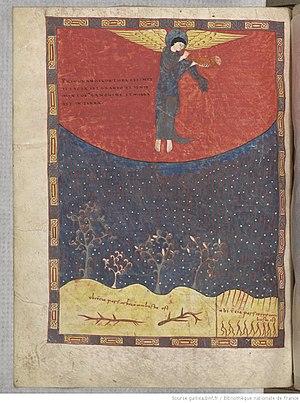
Eluminure Apocalypse de Saint Sever. Folio 137v of the Apocalypse of St. Sever (St. Sever Beatus), The rain of fire and blood
Le Beatus de Saint-Sever dit aussi Apocalypse de Saint-Sever est un manuscrit enluminé contenant notamment un commentaire de l'Apocalypse de Beatus de Liébana, réalisé sans doute à l'abbaye de Saint-Sever, dans l'actuel département des Landes, au milieu du XIᵉ siècle. Il est actuellement conservé à la Bibliothèque nationale de France sous la cote Lat.8878.
Robert II, surnommé « le Pieux », est né à Orléans vers 972 et mort au château de Melun le 20 juillet 1031. Fils d’Hugues Capet et de son épouse Adélaïde d'Aquitaine, il est le deuxième roi franc de la dynastie capétienne. Régnant de 996 à 1031, il est ainsi l'un des souverains de l’an mil.
L’abbaye de Saint-Sever, dans les Landes à Saint-Sever, est une ancienne abbaye bénédictine fondée par le comte de Gascogne Guillaume Sanche à la fin du Xᵉ siècle.